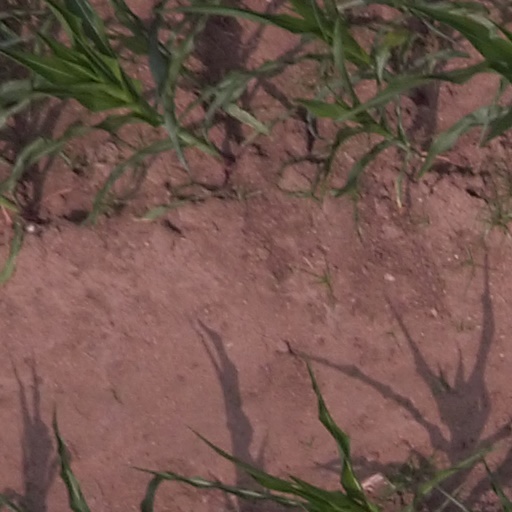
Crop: maize; corn